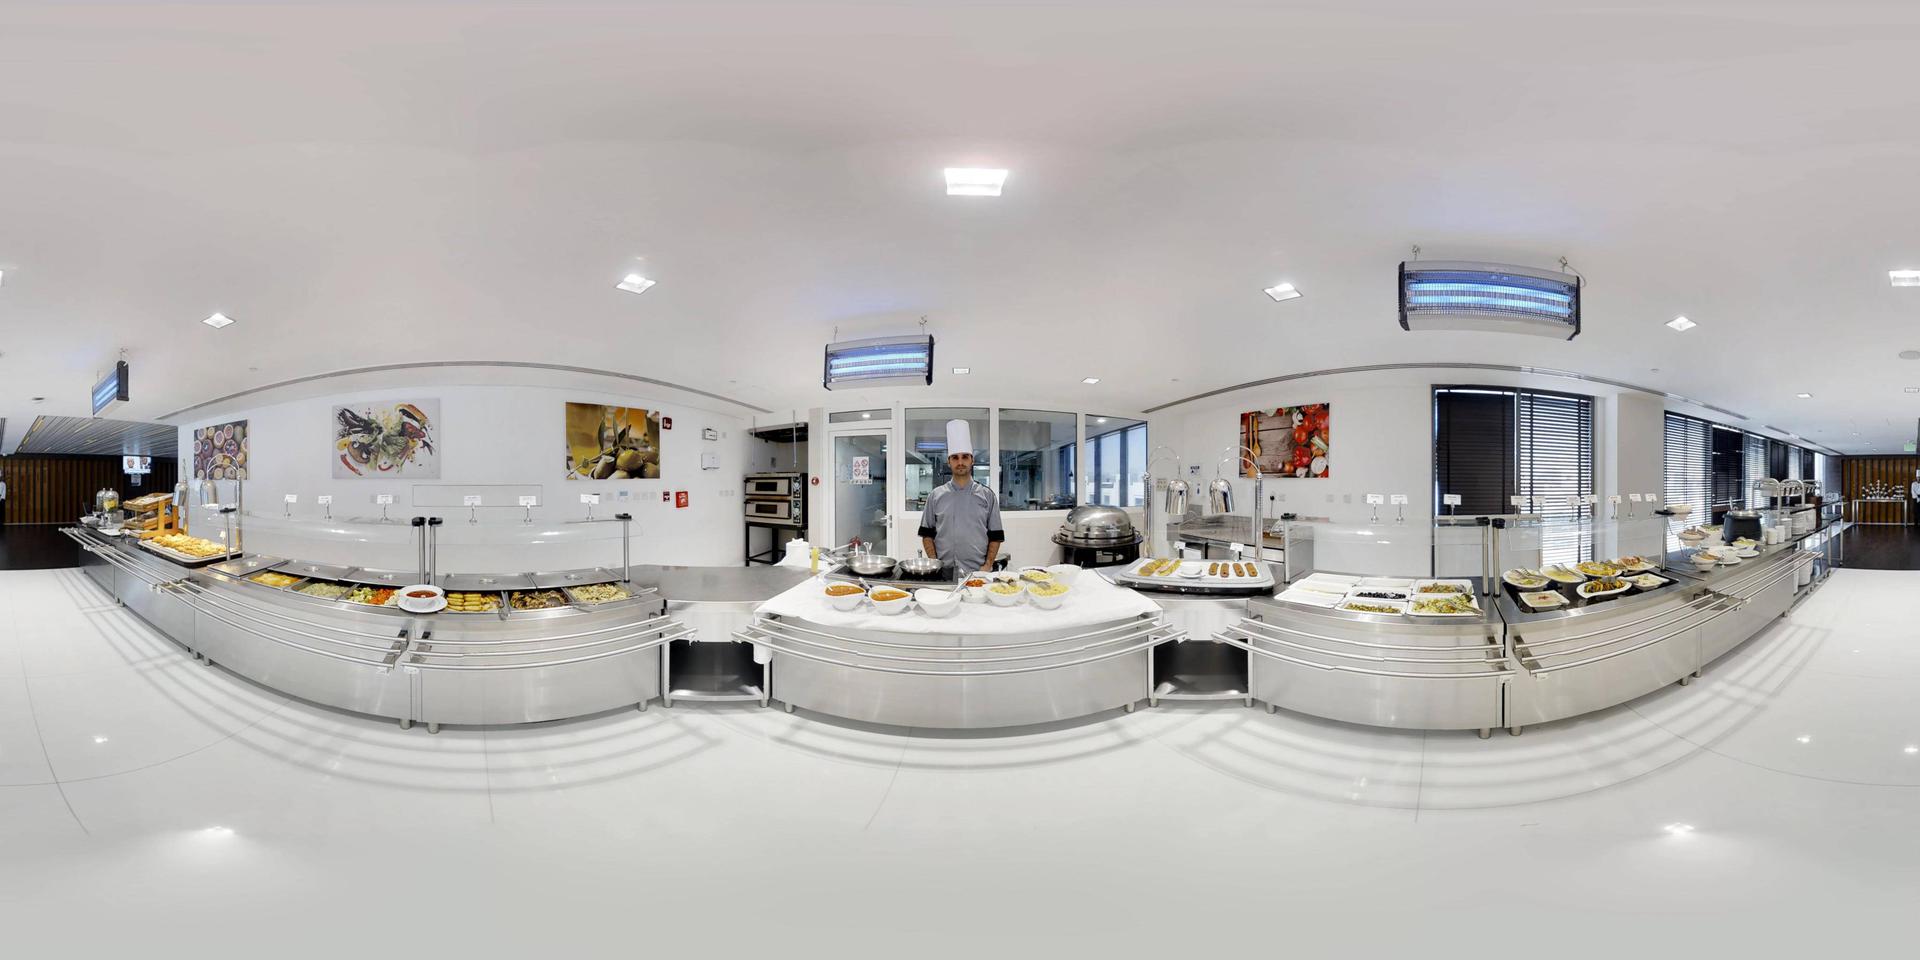
Referred object: the chef in a grey uniform and white hat

Referred object: the blue hanging UV light